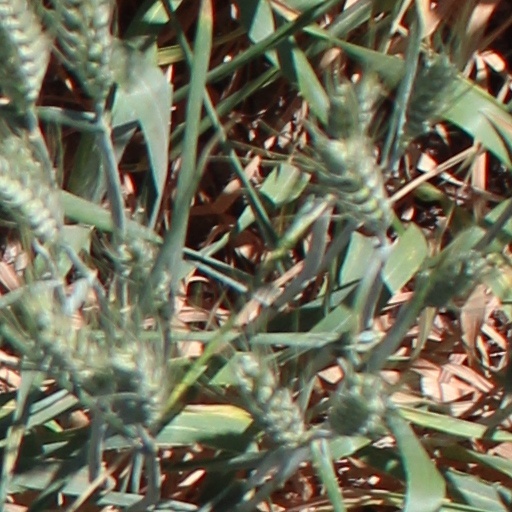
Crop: wheat